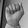
ASL letter: A